Broad Channel station

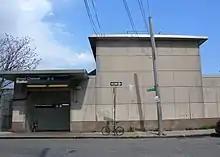
Noel Road entrance

This station has two tracks and two side platforms, each measuring wide and over long. The northern parts of the platforms are sheltered with canopies and windscreens. The station is served by the A train and the Rockaway Park Shuttle at all times, serving as the northern terminus of the latter. The next stop to the north is Howard Beach–JFK Airport for A trains, as well as for the Rockaway Park Shuttle when it is extended four stations north to Rockaway Boulevard only in the summertime on weekends during the day. The next stop to the south is Beach 67th Street for Far Rockaway A trains and Beach 90th Street for the Rockaway Park Shuttle, as well as for limited A trains only in the peak direction during the p.m. rush hour. The station is one of two New York City Subway stations located on its own island, the other being the Roosevelt Island station in Manhattan, serving the .